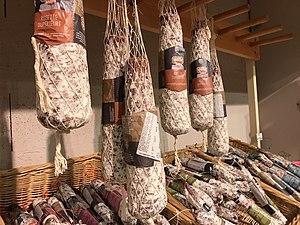
Rosettes à Boucheries André (Rillieux-la-Pape).
Le rosette est un type de saucisson sec, à base de viande et de gras de porc, originaire de la région lyonnaise. C'est le plus connu des saucissons de cette région classé par la DGCCRF comme « Charcuterie sèche de qualité supérieure ».